WRNY (New York City)

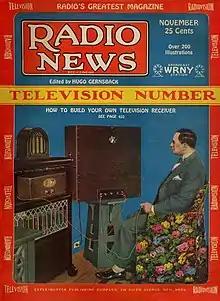
Hugo Gernsback watching WRNY television as shown on the cover of the November 1928 issue of "Radio News".

Hugo Gernsback first wrote about television in the December 1909 issue of "Modern Electrics" and regularly reported technical advances in his magazines. By 1925 mechanical scanning television systems were becoming available, with resolutions of up to 60 scan lines. Vladimir K. Zworykin and Philo Farnsworth were developing electronic scanning systems that were the precursors of modern television but these would not be available for another decade.